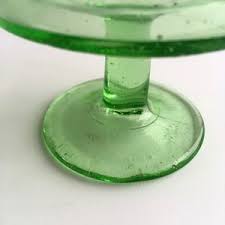
Label: glass